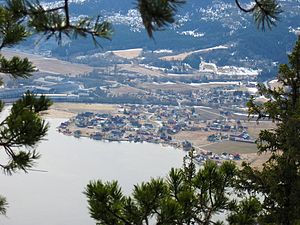
Orkland / Samfund
Råbygda vest for Orkanger.
Orkland er en kommune i Trøndelag som blev etableret 1. januar 2020 ved sammenlægning af Orkdal, Meldal, Agdenes og en del af Snillfjord kommune. Kommunen grænser til Rennebu i syd, Melhus og Skaun i øst, Rindal, Heim og Hitra i vest og over Trondheimsfjorden til Ørland i nord og Indre Fosen og Trondheim i øst. Navnet henviser til elven Orkla som løber gennem området.